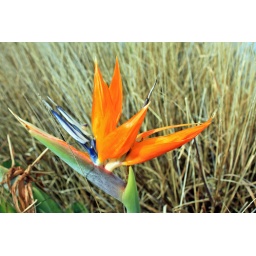
Spring is here in Juriquilla, Mexico. What a beautiful combination of colors : orange and blue with a touch of green.